WBBL (Virginia)

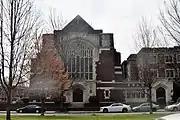
Grace Covenant Presbyterian Church in Richmond

The Gilcom Corporation of Virginia took over ownership of WLEE in October 1984. That year, the new owners sold part of the station's transmitter site to be developed into a new Courtyard by Marriott hotel, with the hotel property occupying land on which two of the four towers in the array sat. In late 1985, Gilcom filed to build two new towers at 6200 West Broad Street, later needing to modify this plan to specify a three-tower array. However, the three-tower proposal only covered 70 percent of the area, prompting the commission to initially withhold approval. The delay in obtaining FCC approval caused a potential station sale to be cancelled, and even though the permit was approved in November 1988, it was too late to save the station. On December 29, 1988, Gilcom announced that due to the failure of the various plans to improve the station's nighttime facility, WLEE—which had not made money for a decade—would be shut down at the end of the year.